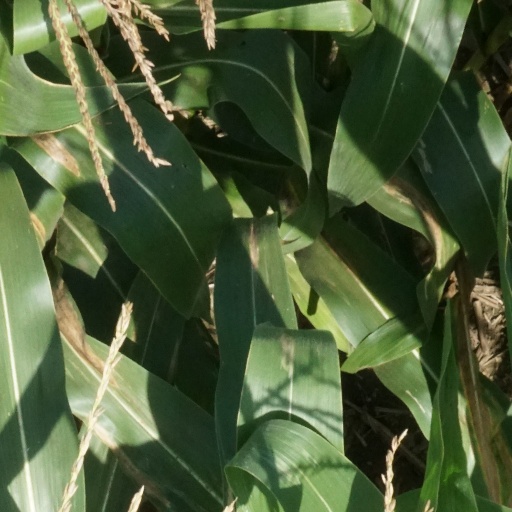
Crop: maize; corn